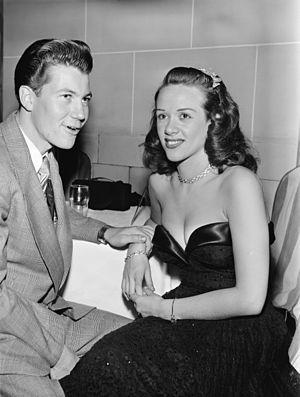
Fran Warren, de son vrai nom Frances Wolfe, née le 4 mars 1926 à New York et morte le 4 mars 2013 à Brookfield dans le Connecticut, est une chanteuse et actrice américaine.